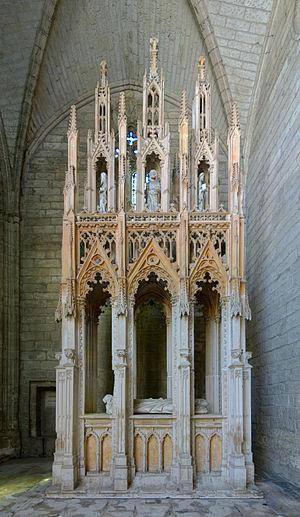
Mausolée d'Innocent VI dans la Chartreuse du Val de Bénédiction à Villeneuve-lès-Avignon.
La chartreuse Notre-Dame-du-Val-de-Bénédiction est une ancienne chartreuse datant du Moyen Âge, située à Villeneuve-lès-Avignon, dans le département du Gard en région Occitanie.